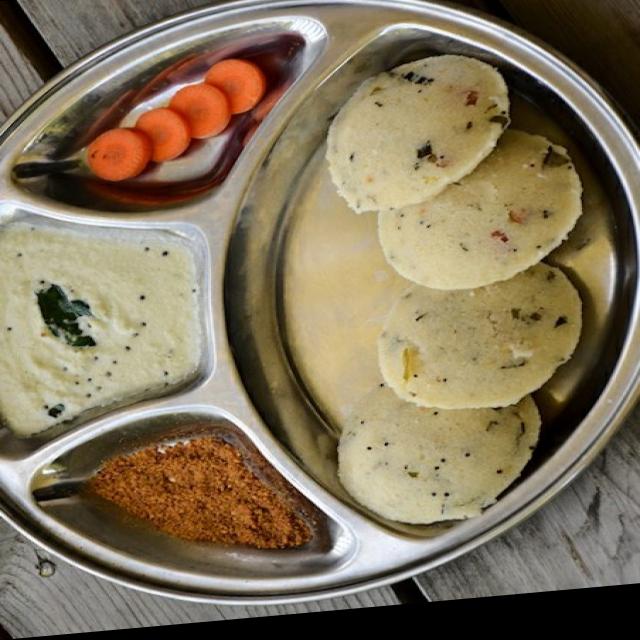
Dish: idli